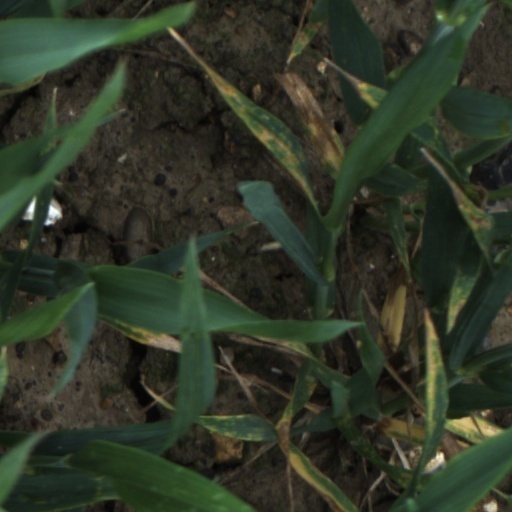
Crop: wheat